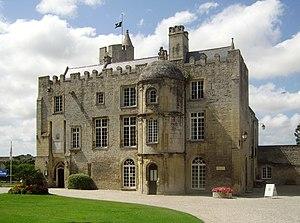
Le château de Creully est un édifice construit entre les XIᵉ et XVIIᵉ siècles à Creully dans le Calvados.
Creully est une ancienne commune française, située dans le département du Calvados en région Normandie, peuplée de 1 597 habitants.
Cette liste regroupe une partie des monuments historiques du Calvados.